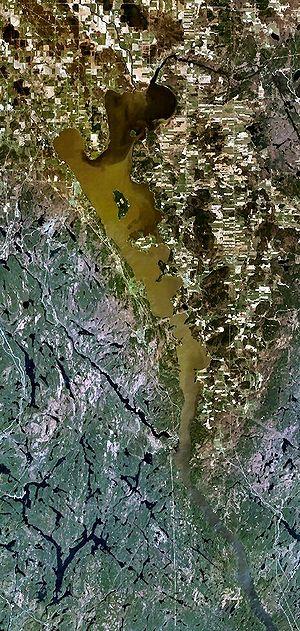
Le lac Témiscamingue fait partie de la rivière des Outaouais et chevauche la frontière entre les provinces du Québec et de l'Ontario, Canada.